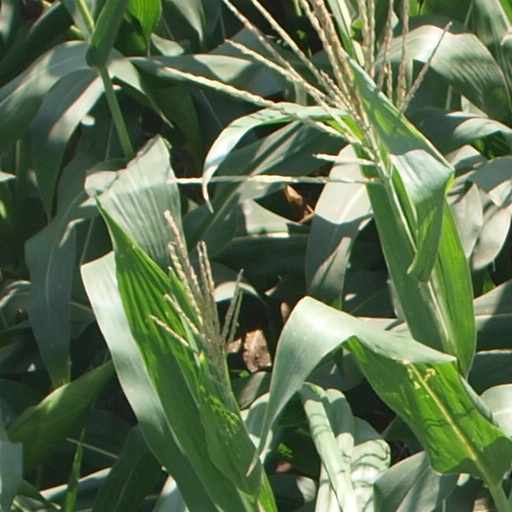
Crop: maize; corn